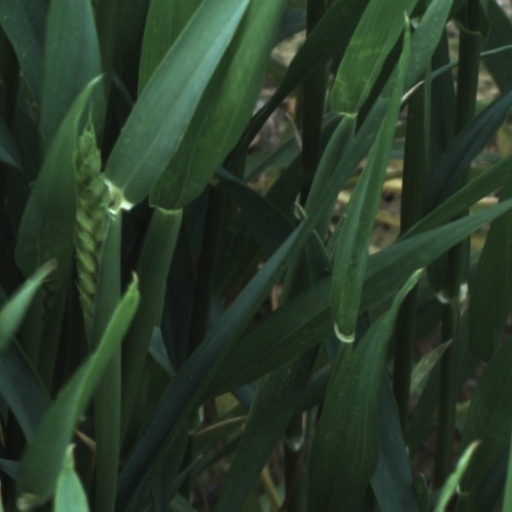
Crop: wheat